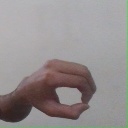
अक्षर: औ